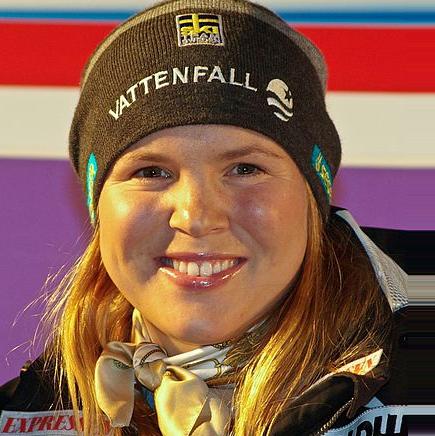
Age: 26